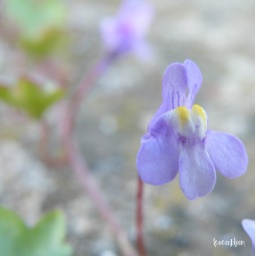
Ivy leaved toadflax growing in the cracks in the stone walls near Perth and in my garden